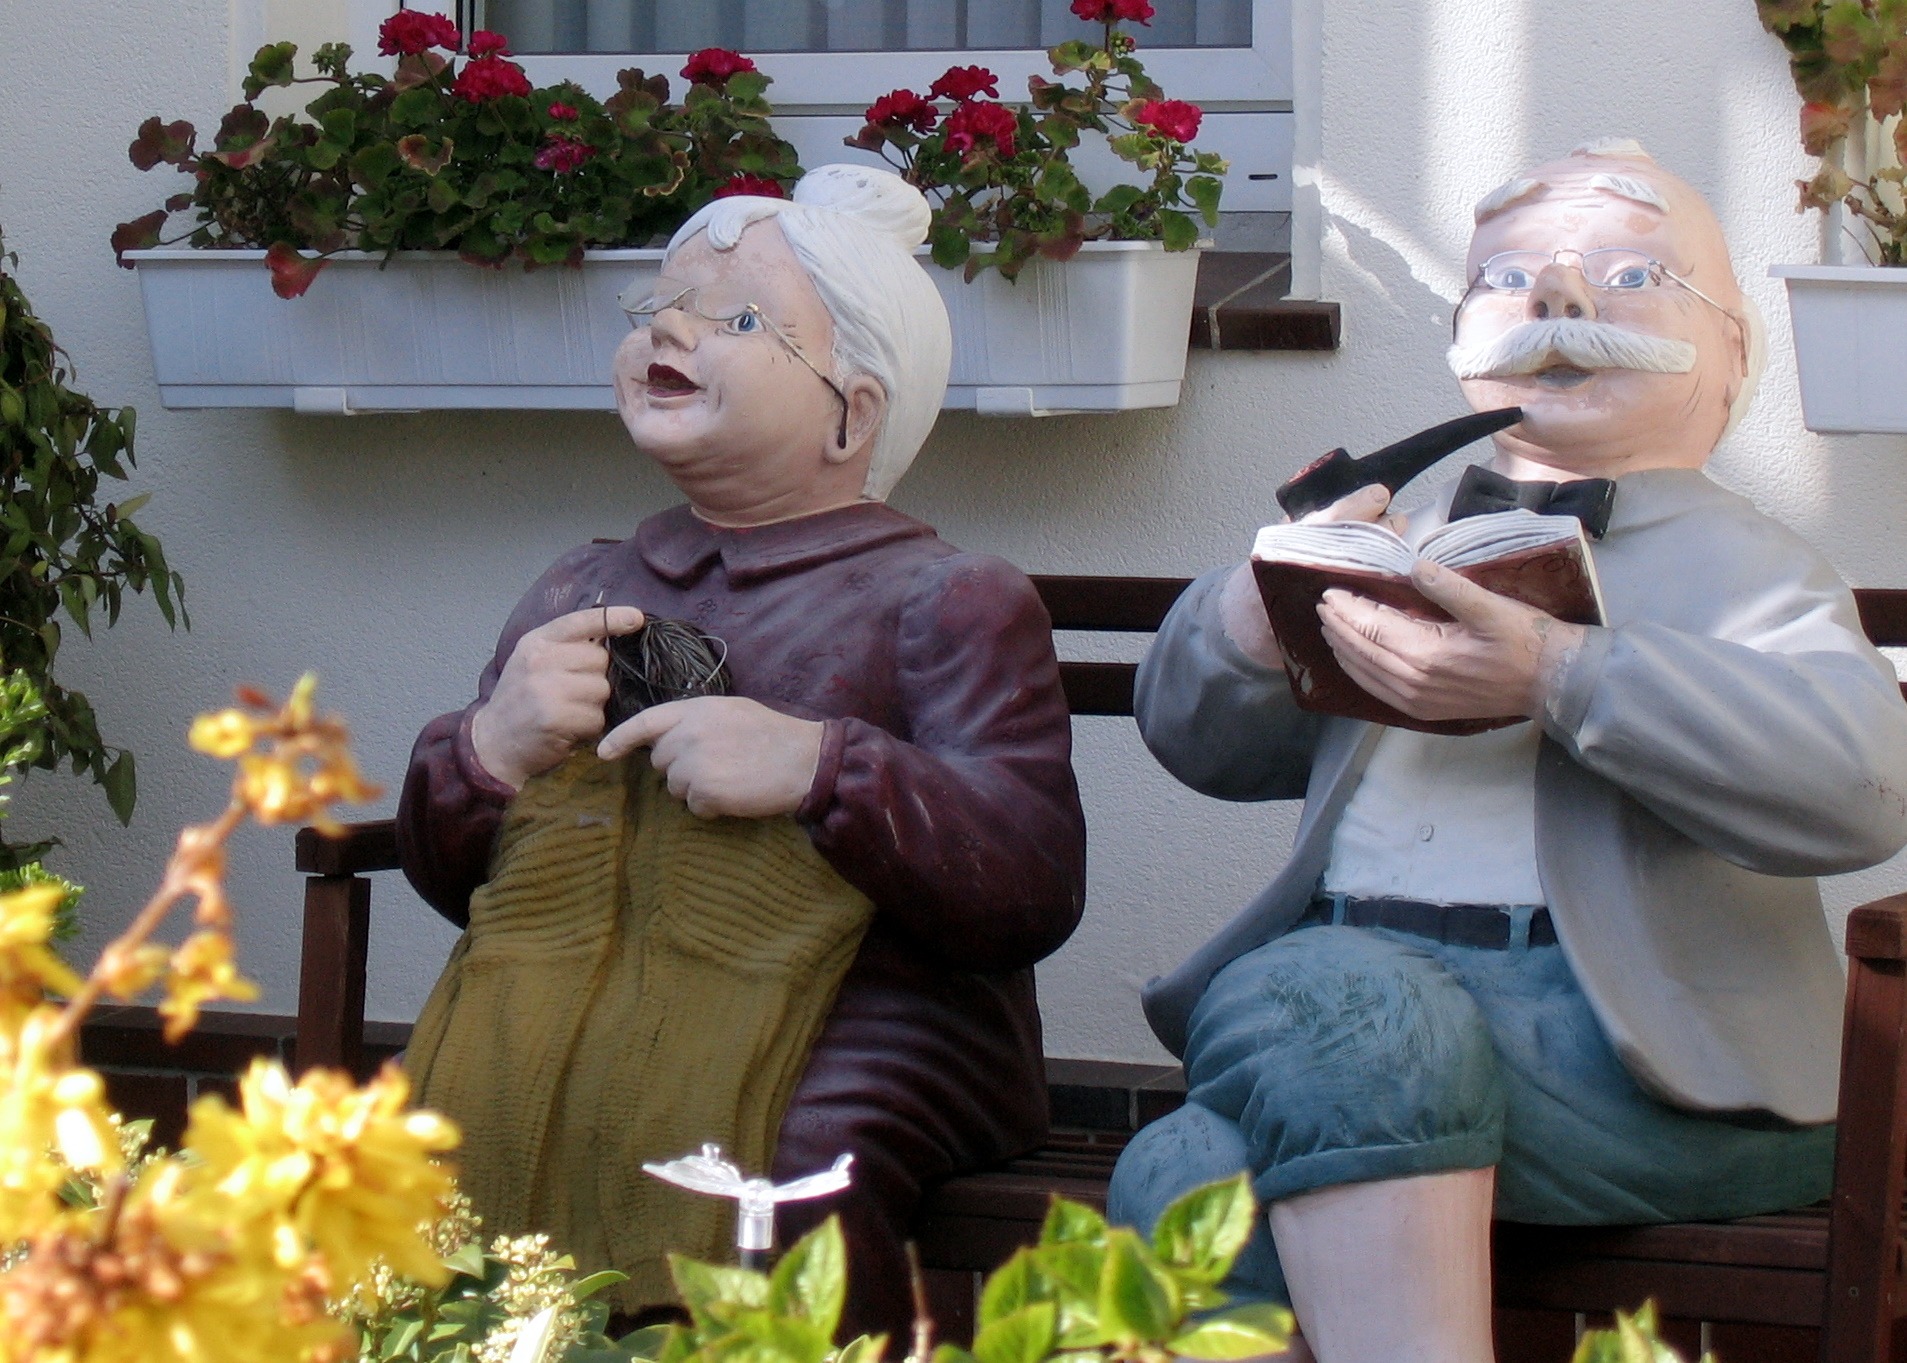
man, book, people, woman, flower, statue, knit, grandma, bank, pipe, grandpa, borkum